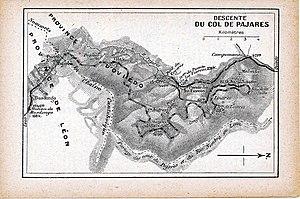
Carte du Col de Pajares (Espagne) contenue dans le Guide Joanne d'Espagne et Portugal de 1915. Español: Mapa del Puerto de Pajares (España) contenido en la guía de viajes francesa Guide Joanne de España y Portugal, edición de 1915.